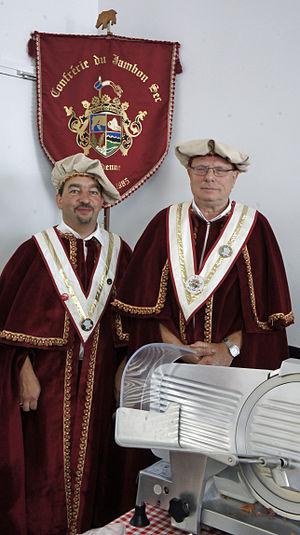
La Confrerie du jambon sec présente lors de la foire de Châlons de 2012.
Le jambon sec des Ardennes est une spécialité du département français des Ardennes. C'est un jambon nature, cru, massé et frotté manuellement au sel fin, séché, non fumé, et élaboré en neuf mois minimum. Il possède une teinte de chair rouge et un gras peu coloré, une odeur fruitée, et une gamme de saveurs légèrement salées. Il est issu de porcs de la région. Il faut distinguer le jambon sec des Ardennes du jambon d'Ardenne, produit en Belgique, et souvent fumé.